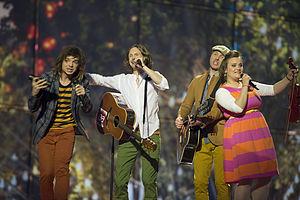
La Lettonie est l'un des trente-sept pays participants au Concours Eurovision de la chanson 2014, qui se déroule à Copenhague, au Danemark. Le pays est représenté par le groupe Aarzemnieki et leur chanson Cake to bake, sélectionnés via l'émission Eirodziesma.